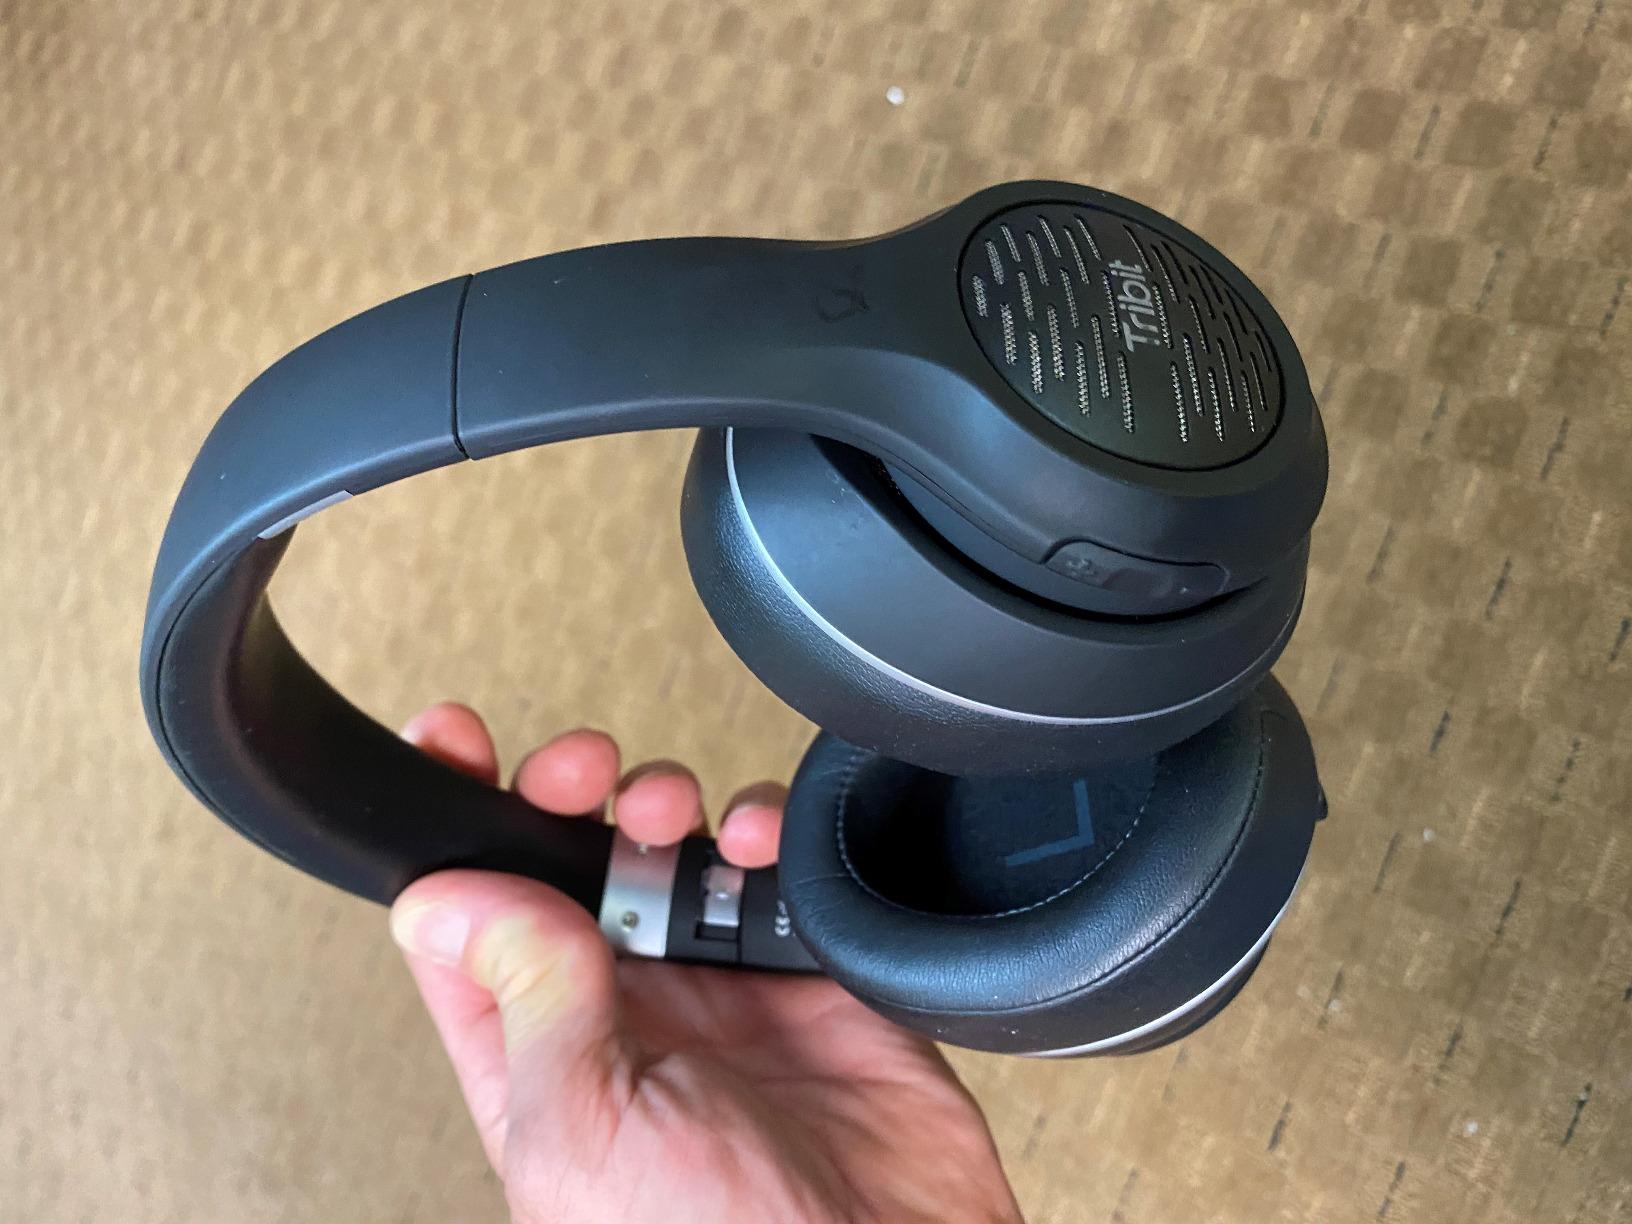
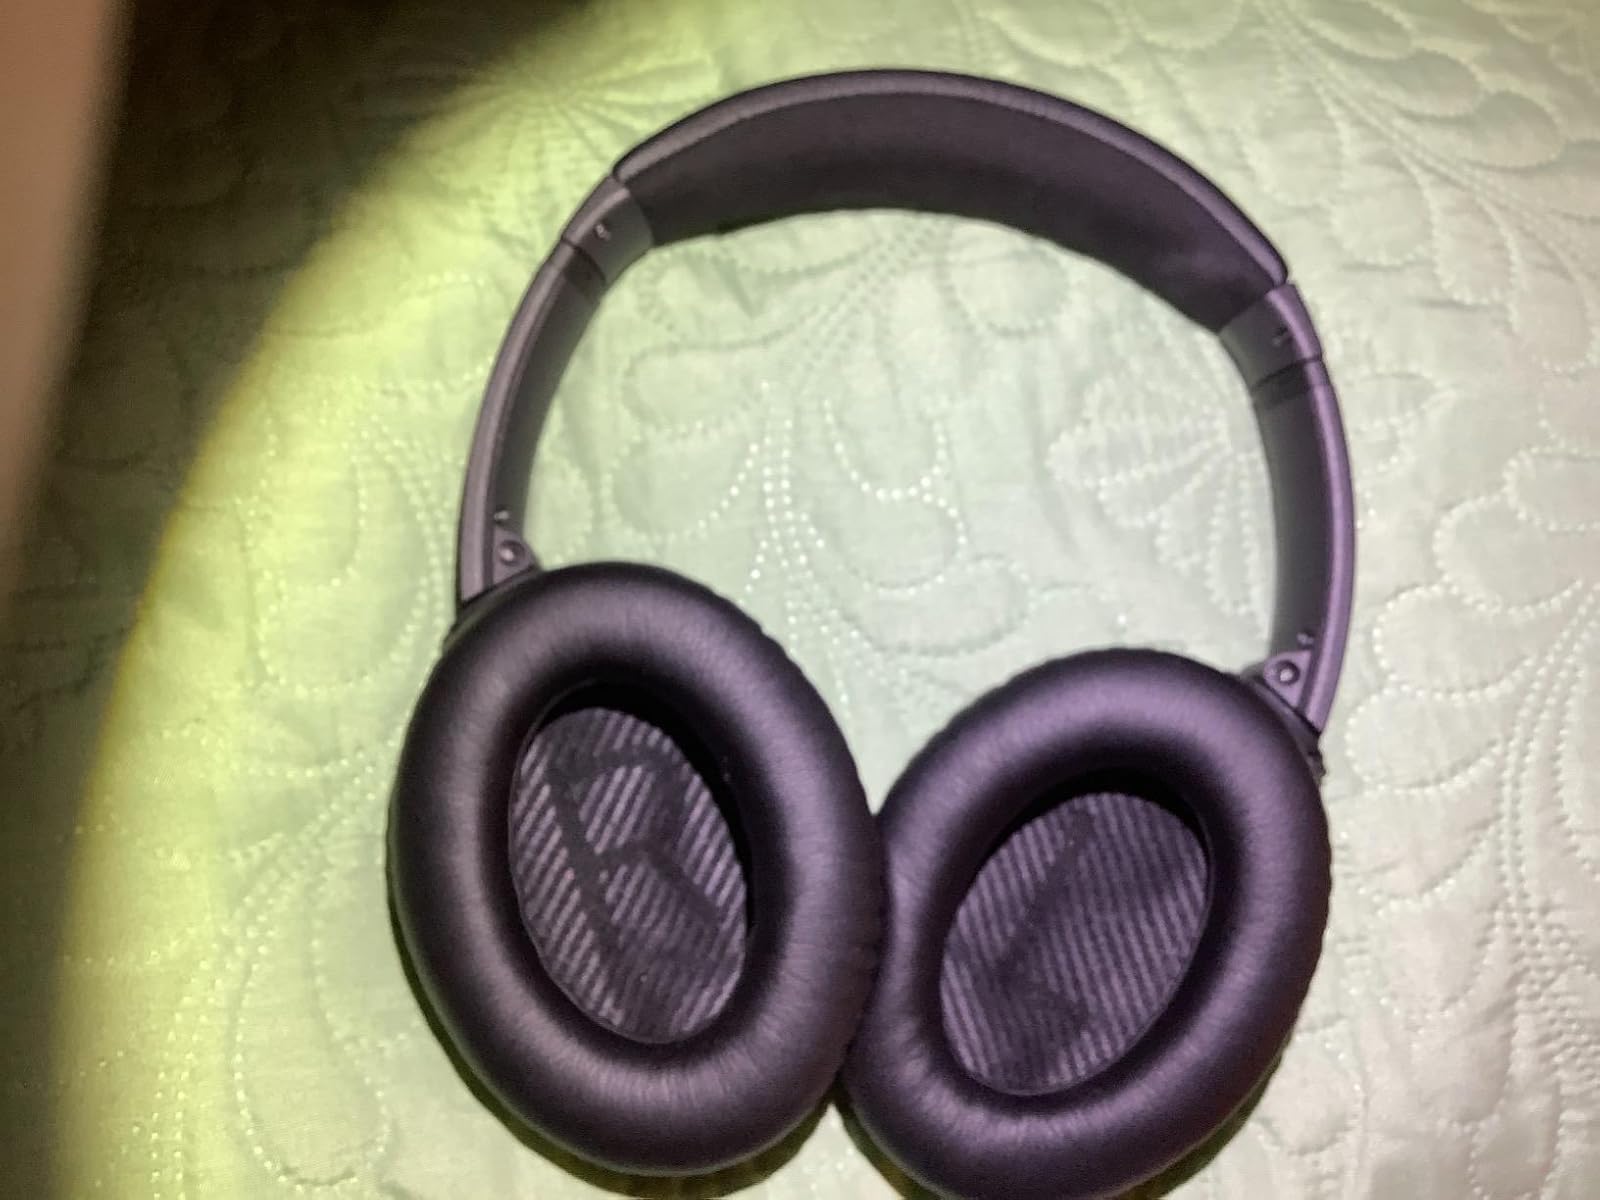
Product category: headphones
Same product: no